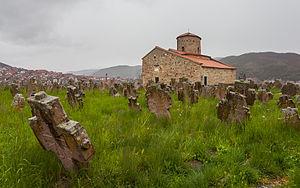
Église Saint-Pierre de Ras, construite au VIIIe ou au IXe siècle sur le site d'une ancienne capitale de Serbie. Русский: Церковь Святых Апостолов Петра и Павла, Стари-Рас, Сербия. Bosanski: Crkva svetih apostola Petra i Pavla, Novi Pazar, Sandžak, Srbija. Čeština: Pravoslavný kostel Apoštolů Petra a Pavla, Novi Pazar, Srbsko.
L'église des Saints-Apôtres-Pierre-et-Paul ou église Saint-Pierre est une église de Serbie située sur le site de la ville médiévale de Ras, près de Novi Pazar. Elle a été construite au VIIIᵉ ou au IXᵉ siècle, ce qui en fait l'une des plus anciennes de Serbie. Depuis 1979, elle figure sur la liste du patrimoine mondial de l'UNESCO, avec l'ensemble de Stari Ras et de Sopoćani. Elle est également inscrite sur la liste des monuments culturels d'importance exceptionnelle de la République de Serbie.